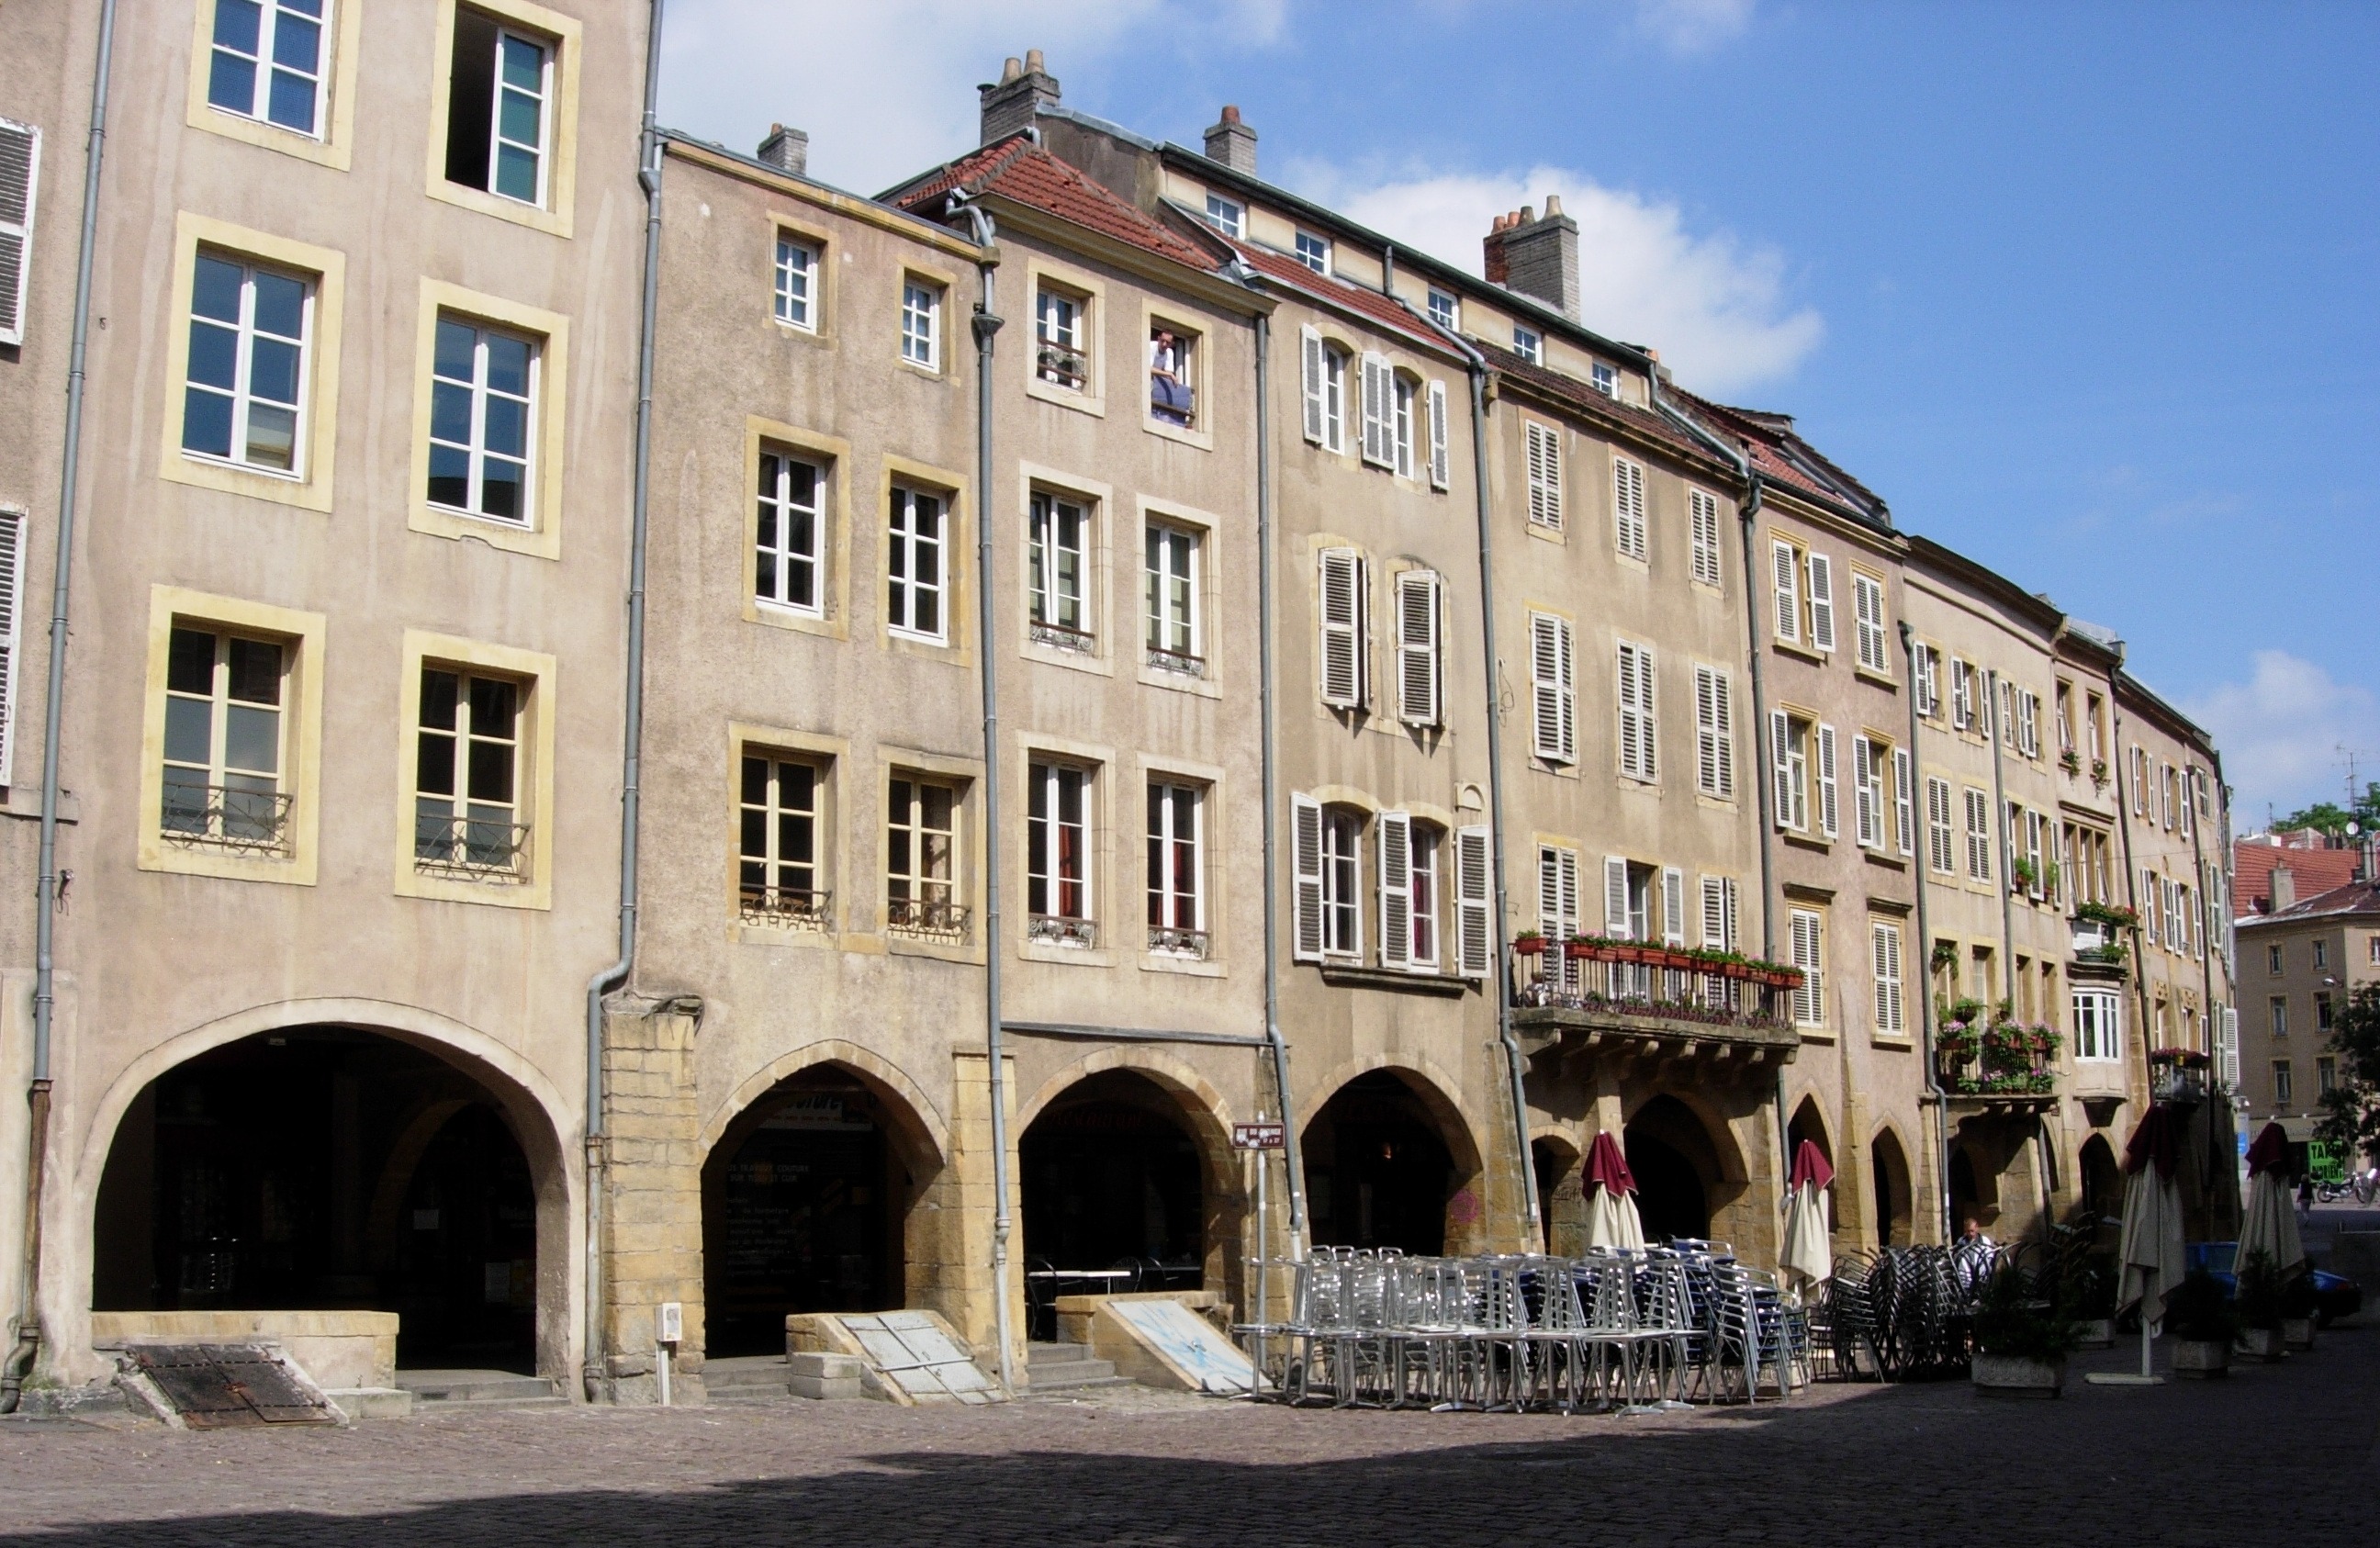
window, town, building, city, plaza, facade, property, apartment, medieval architecture, history, town square, arcade, centre, neighbourhood, tours, metz, moselle